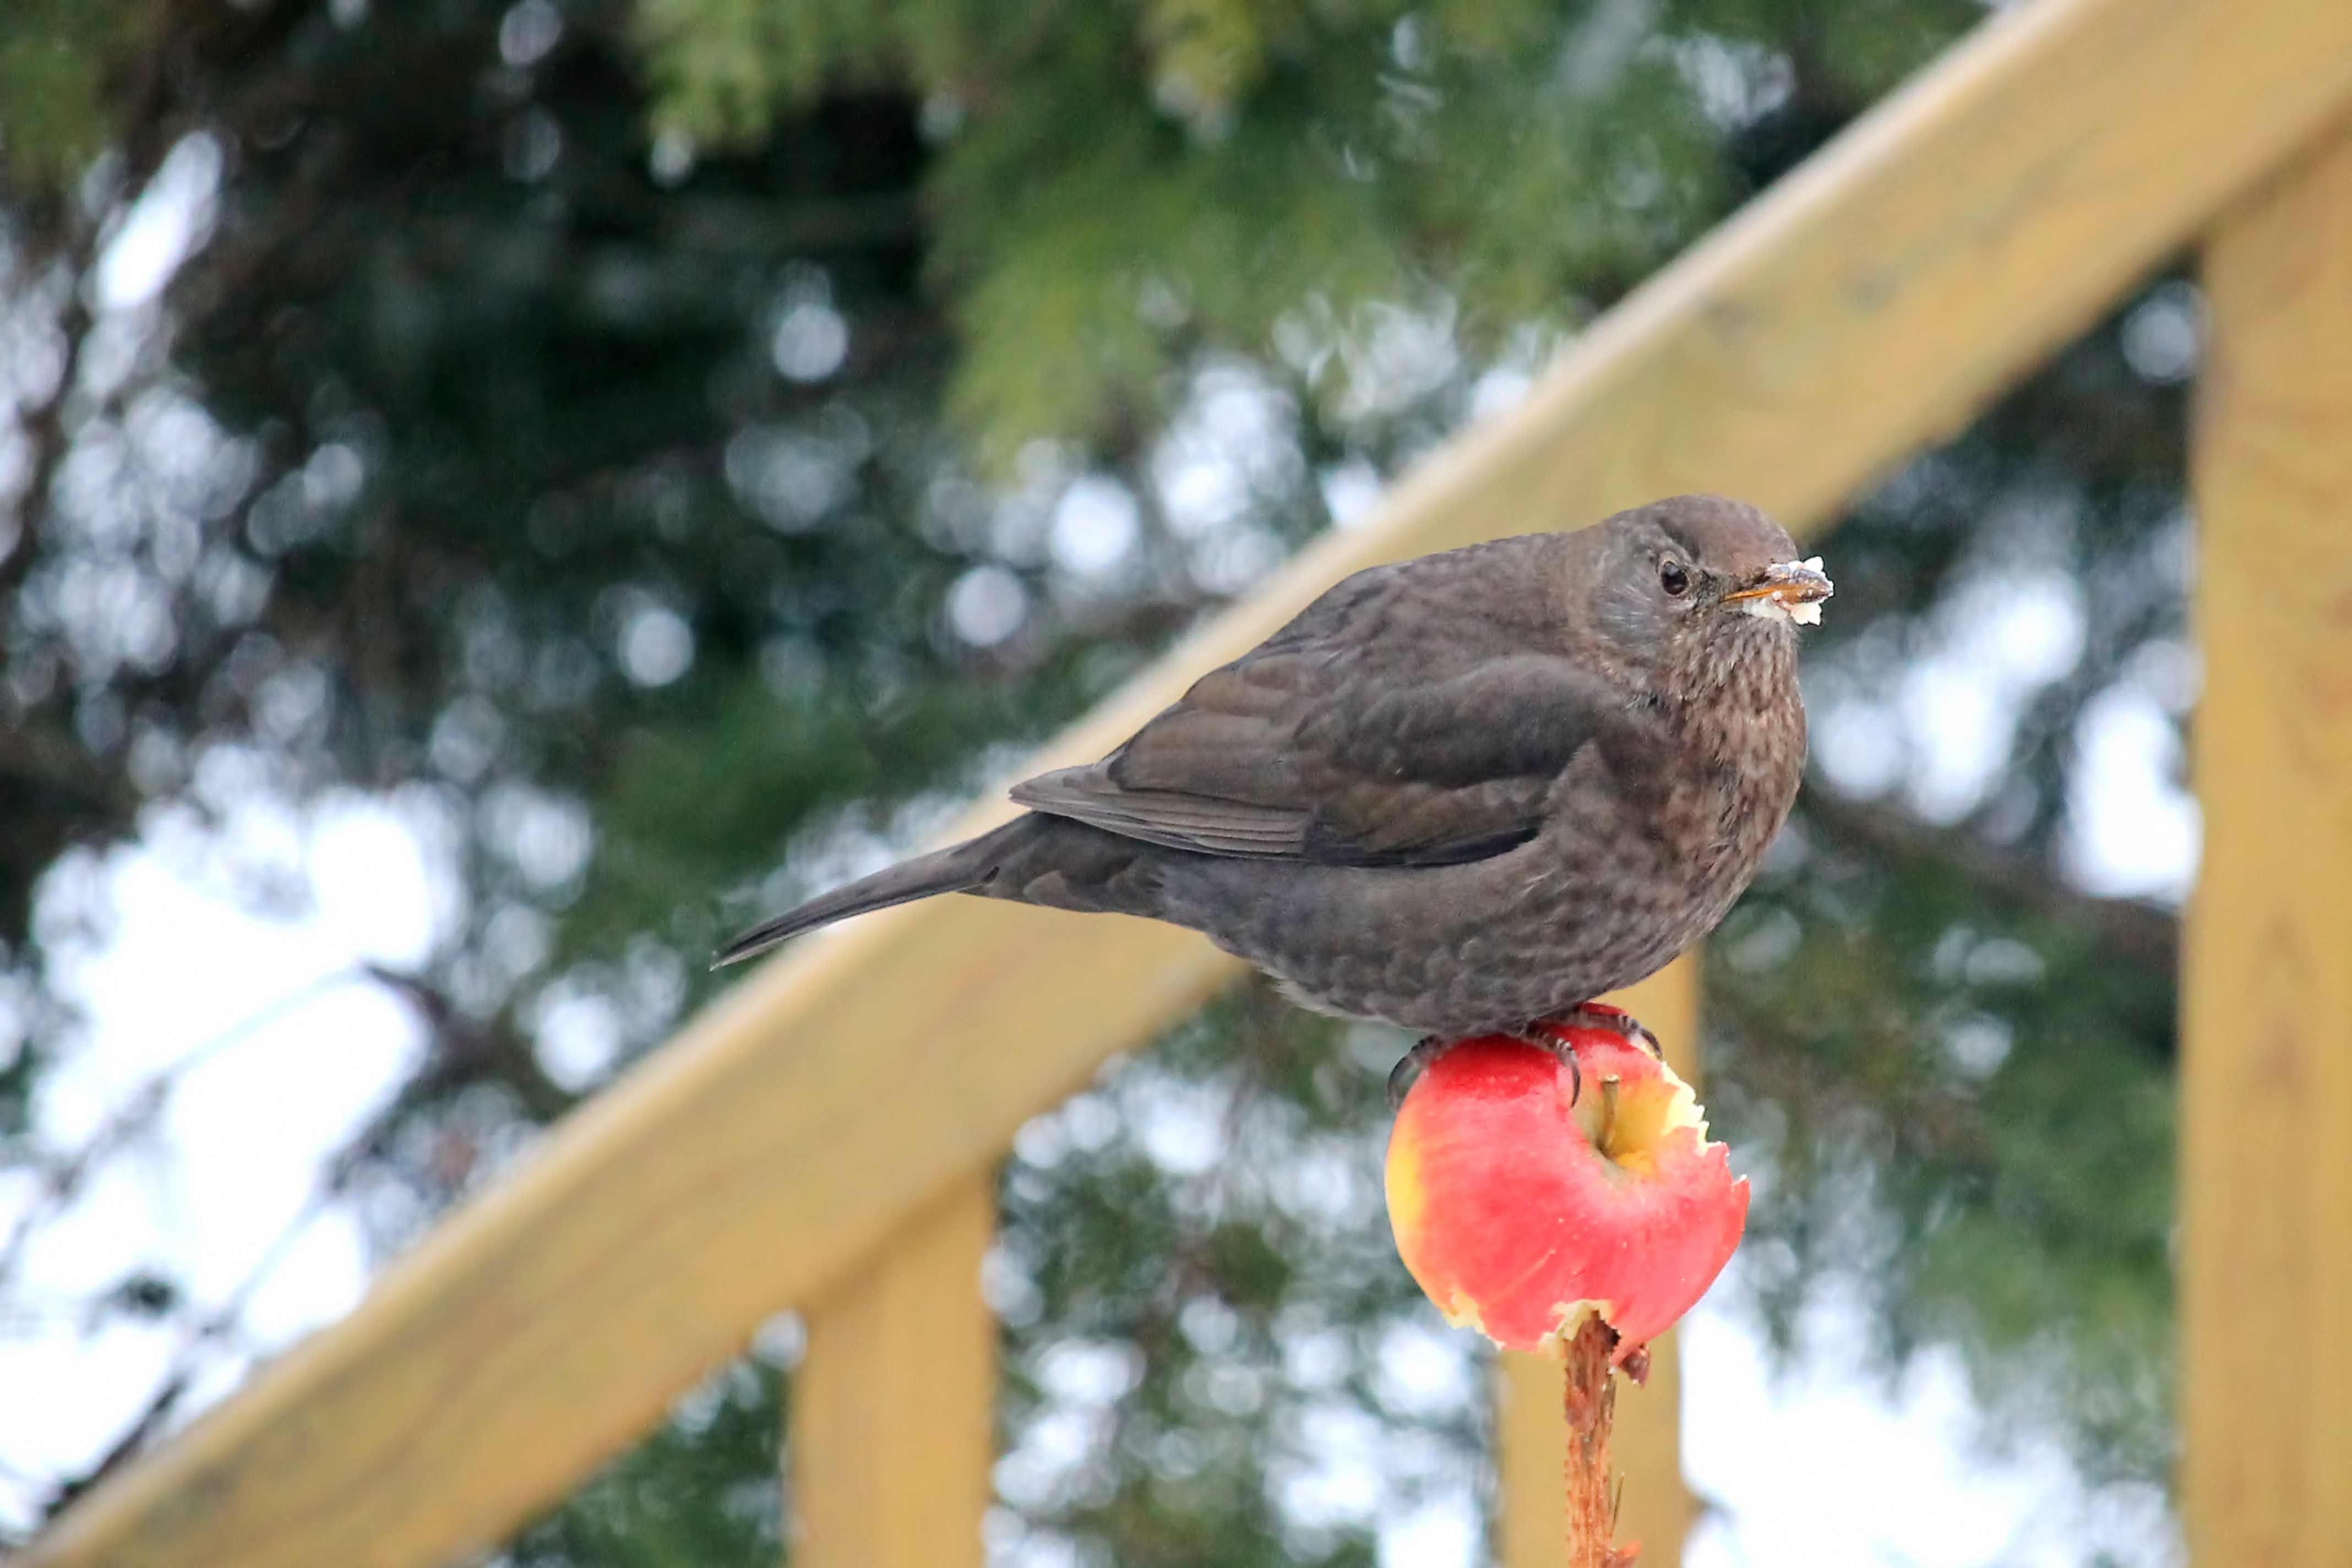
bird, vertebrate, beak, wildlife, fauna, old world flycatcher, perching bird, branch, finch